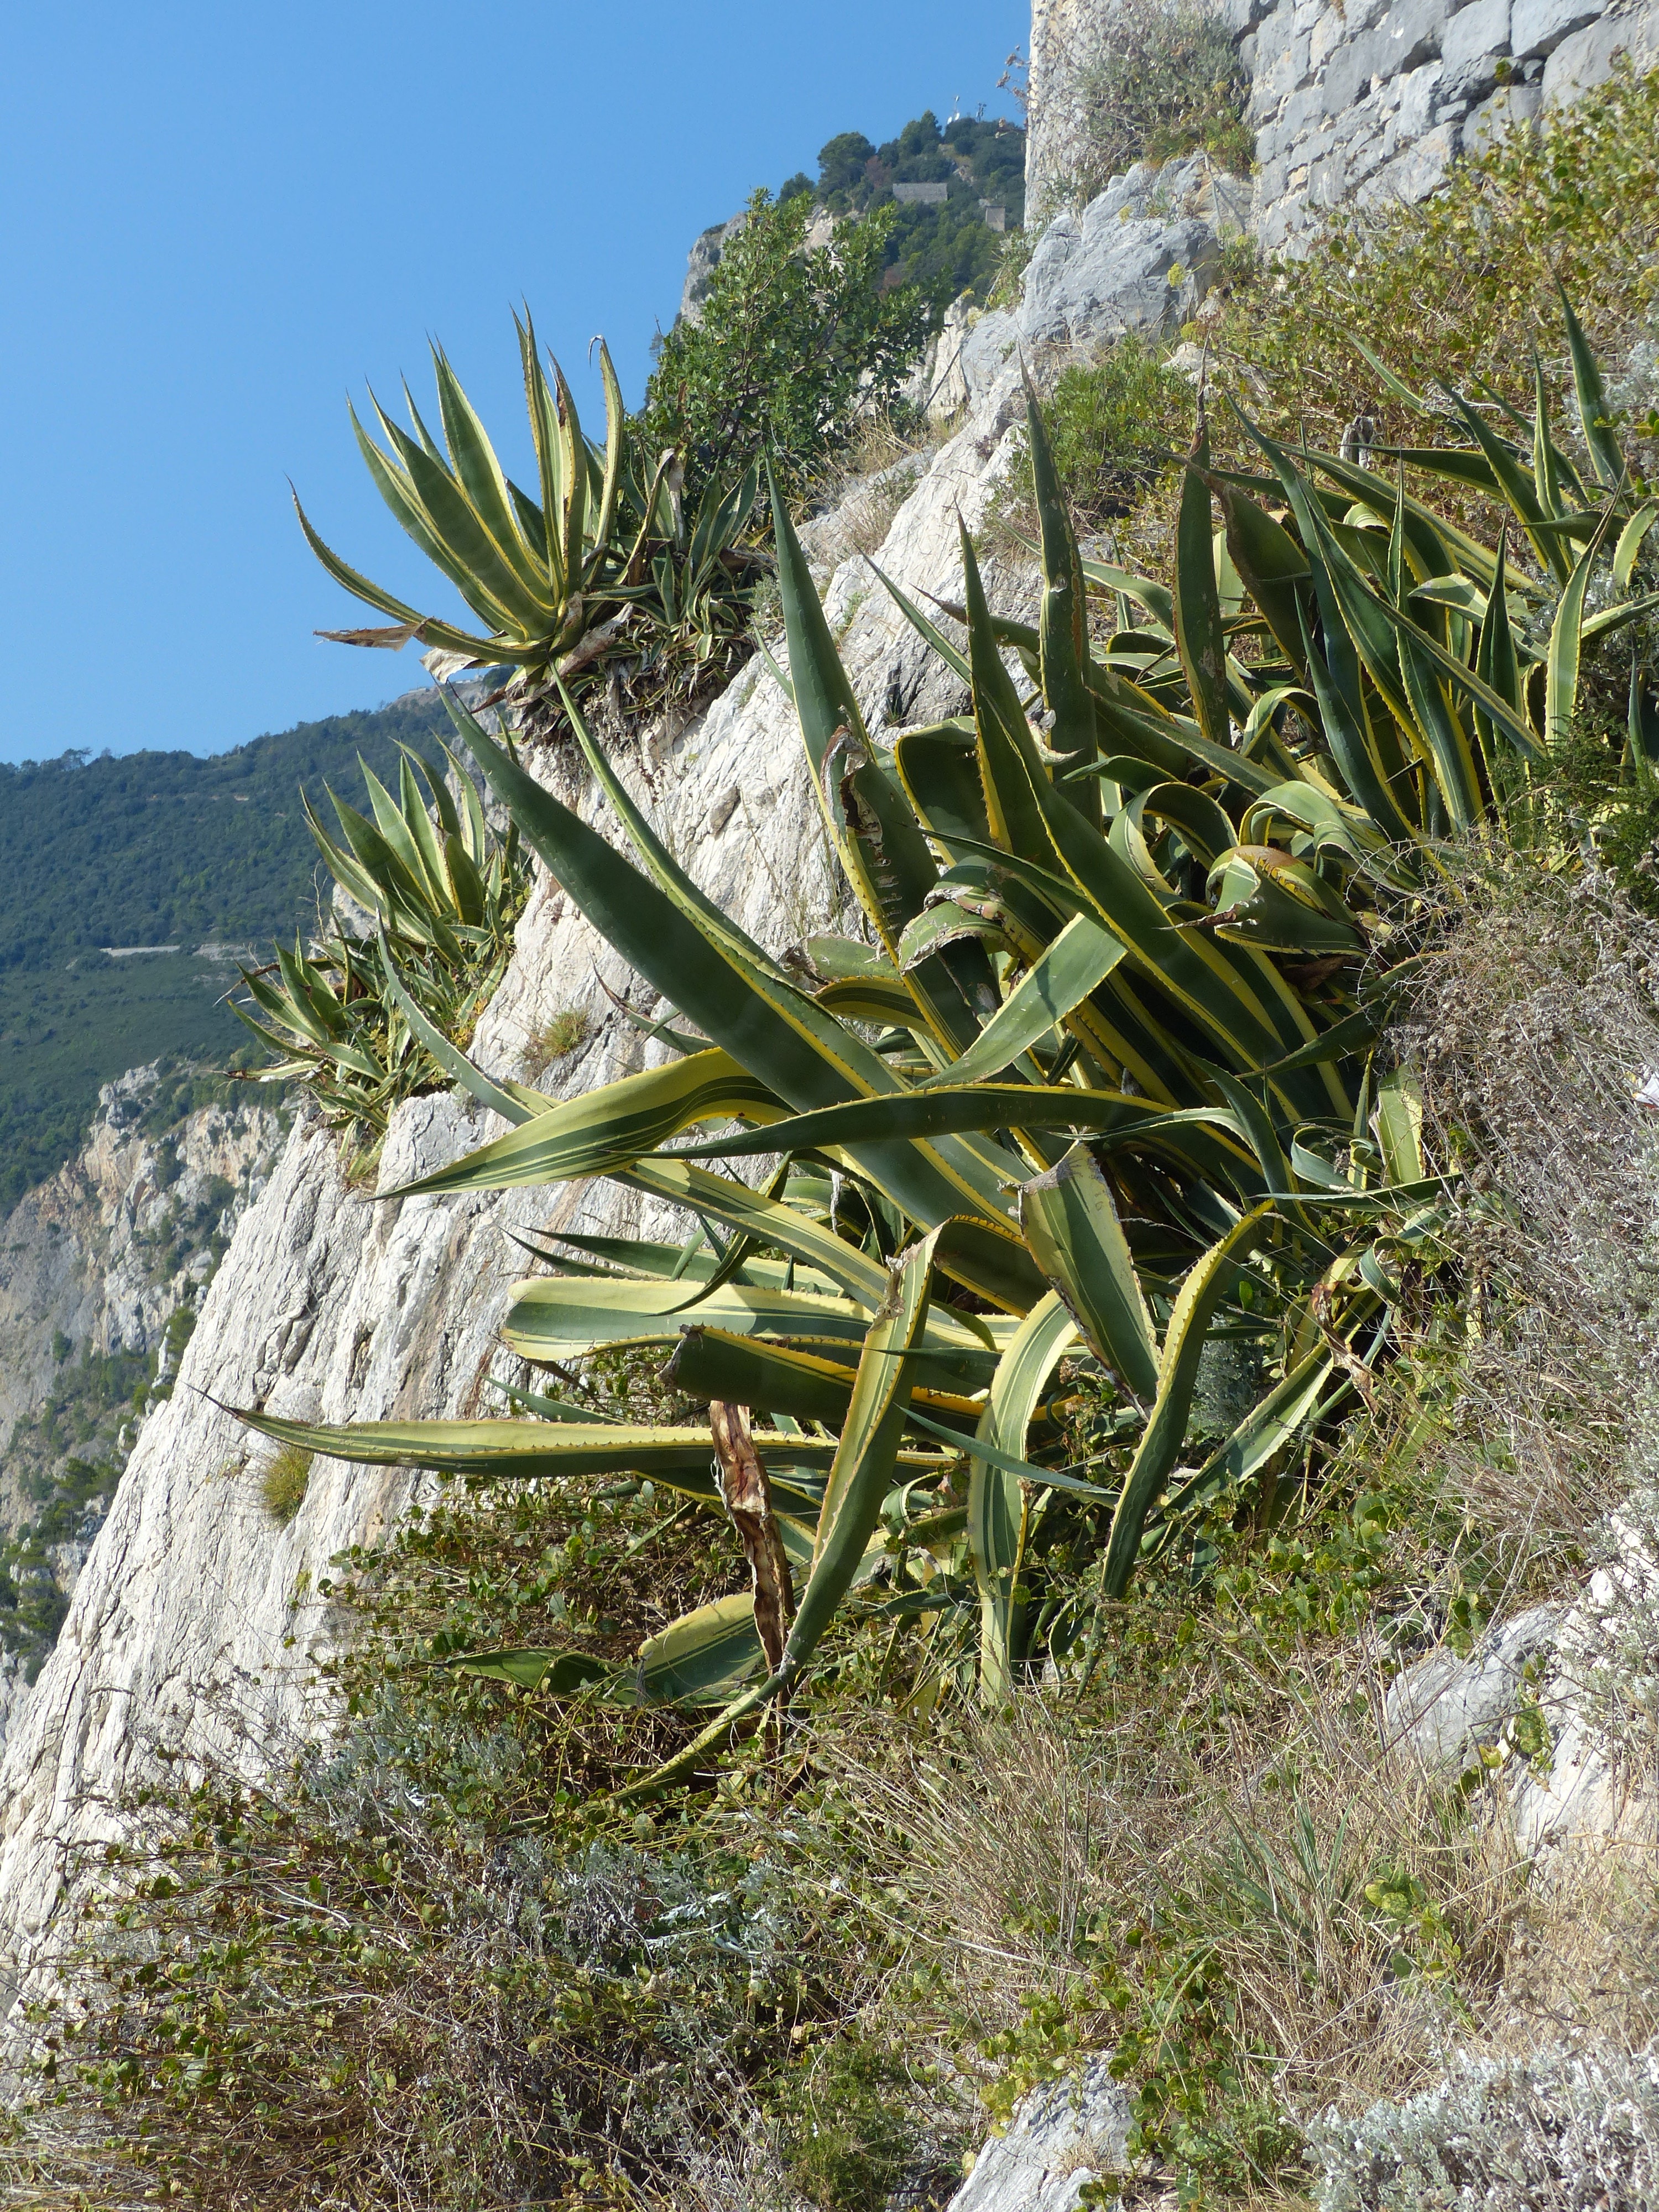
tree, plant, flower, mediterranean, botany, flora, vegetation, agave, rocky coast, ecosystem, flowering plant, grass family, land plant, arecales, agave azul